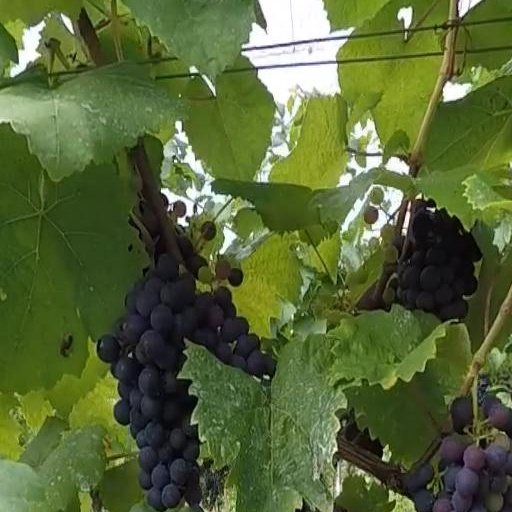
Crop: grape